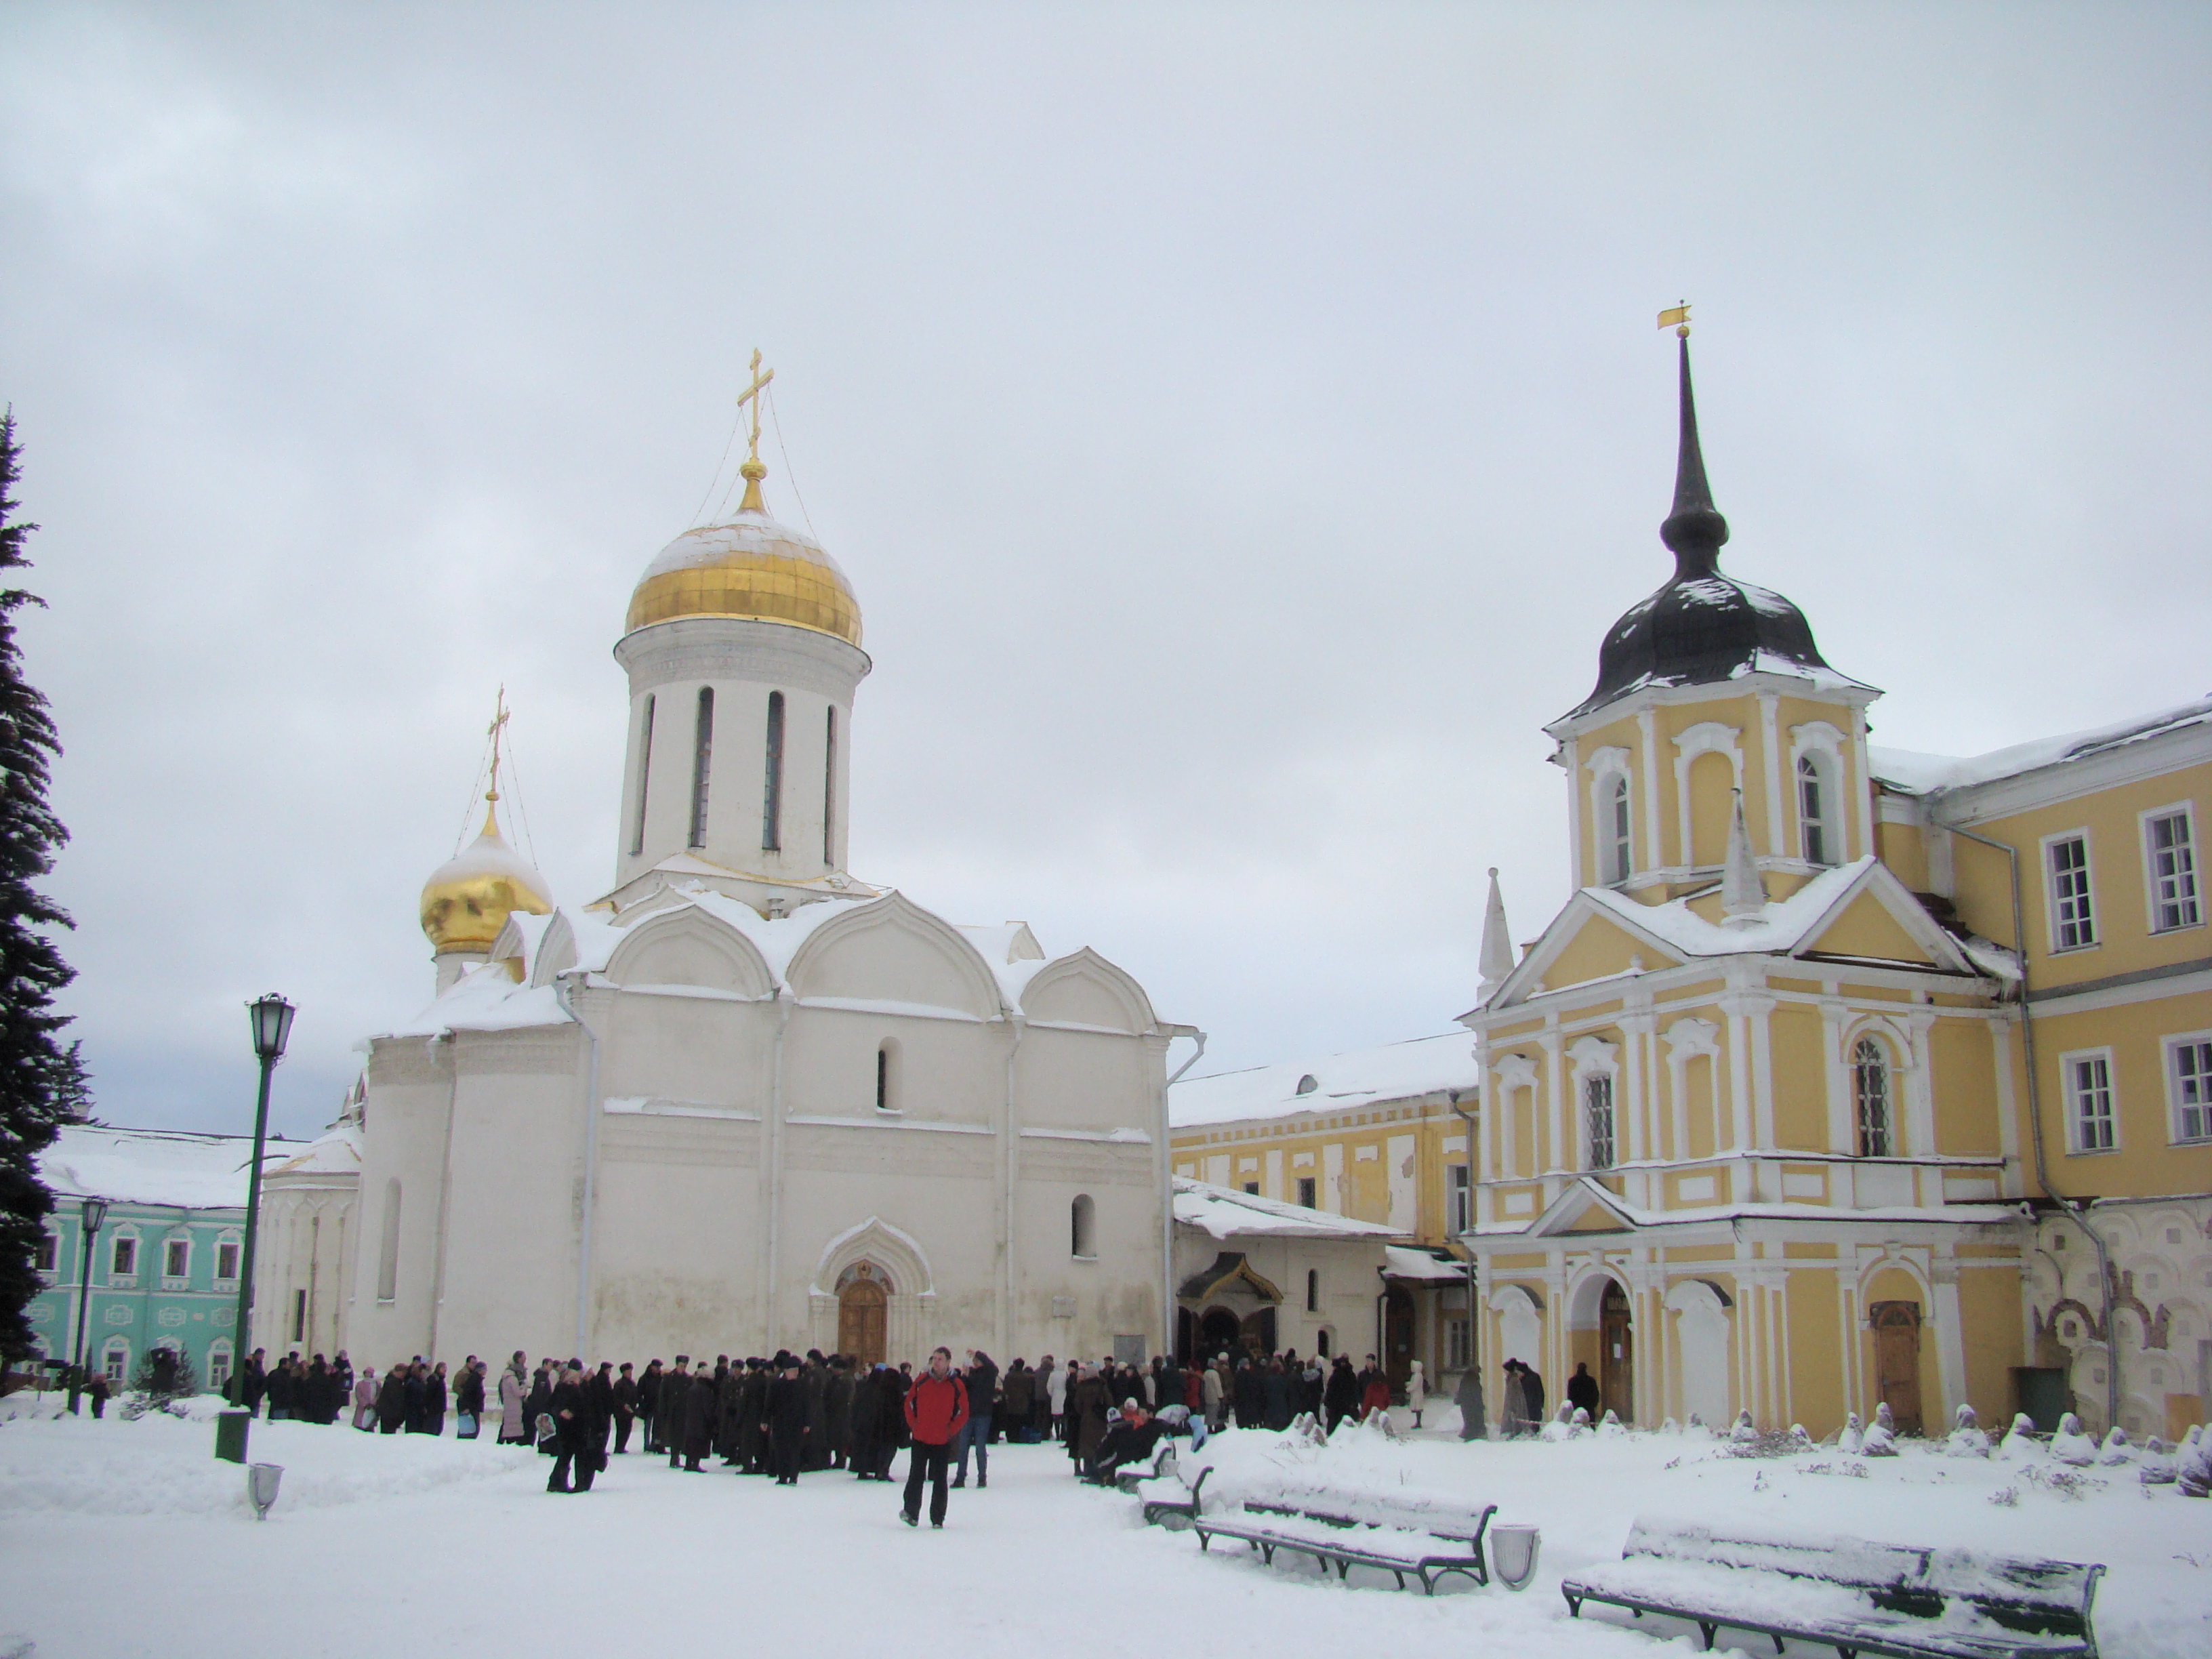
snow, winter, building, church, cathedral, season, place of worship, monastery, sony, russia, sergievposad, dsc, h9, dsch9